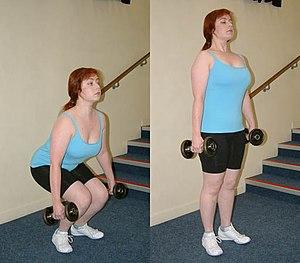
À la suite d'une opération de ligamentoplastie, alors qu'un tendon se trouve transplanté à la place du ligament croisé antérieur, l'articulation du genou nécessite une rééducation post-opératoire. Le chirurgien orthopédiste a la possibilité de prescrire la rééducation d'un ligament croisé antérieur opéré en centre de rééducation à son patient, particulièrement si l'évaluation de la douleur au repos est supérieure à 5/10, si la mobilité en flexion du genou est inférieure à 90° ou en cas d'autre complication.